Climate change and infectious diseases

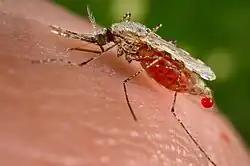
An "Anopheles stephensi" mosquito shortly after obtaining blood from a human (the droplet of blood is expelled as a surplus). This mosquito is a vector of malaria, and mosquito control is an effective way of reducing its incidence.

Significant progress has been achieved in terms of surveillance systems, disease and vector control measures, vaccine development, diagnostic tests, and mathematical risk modeling/mapping in recent decades.